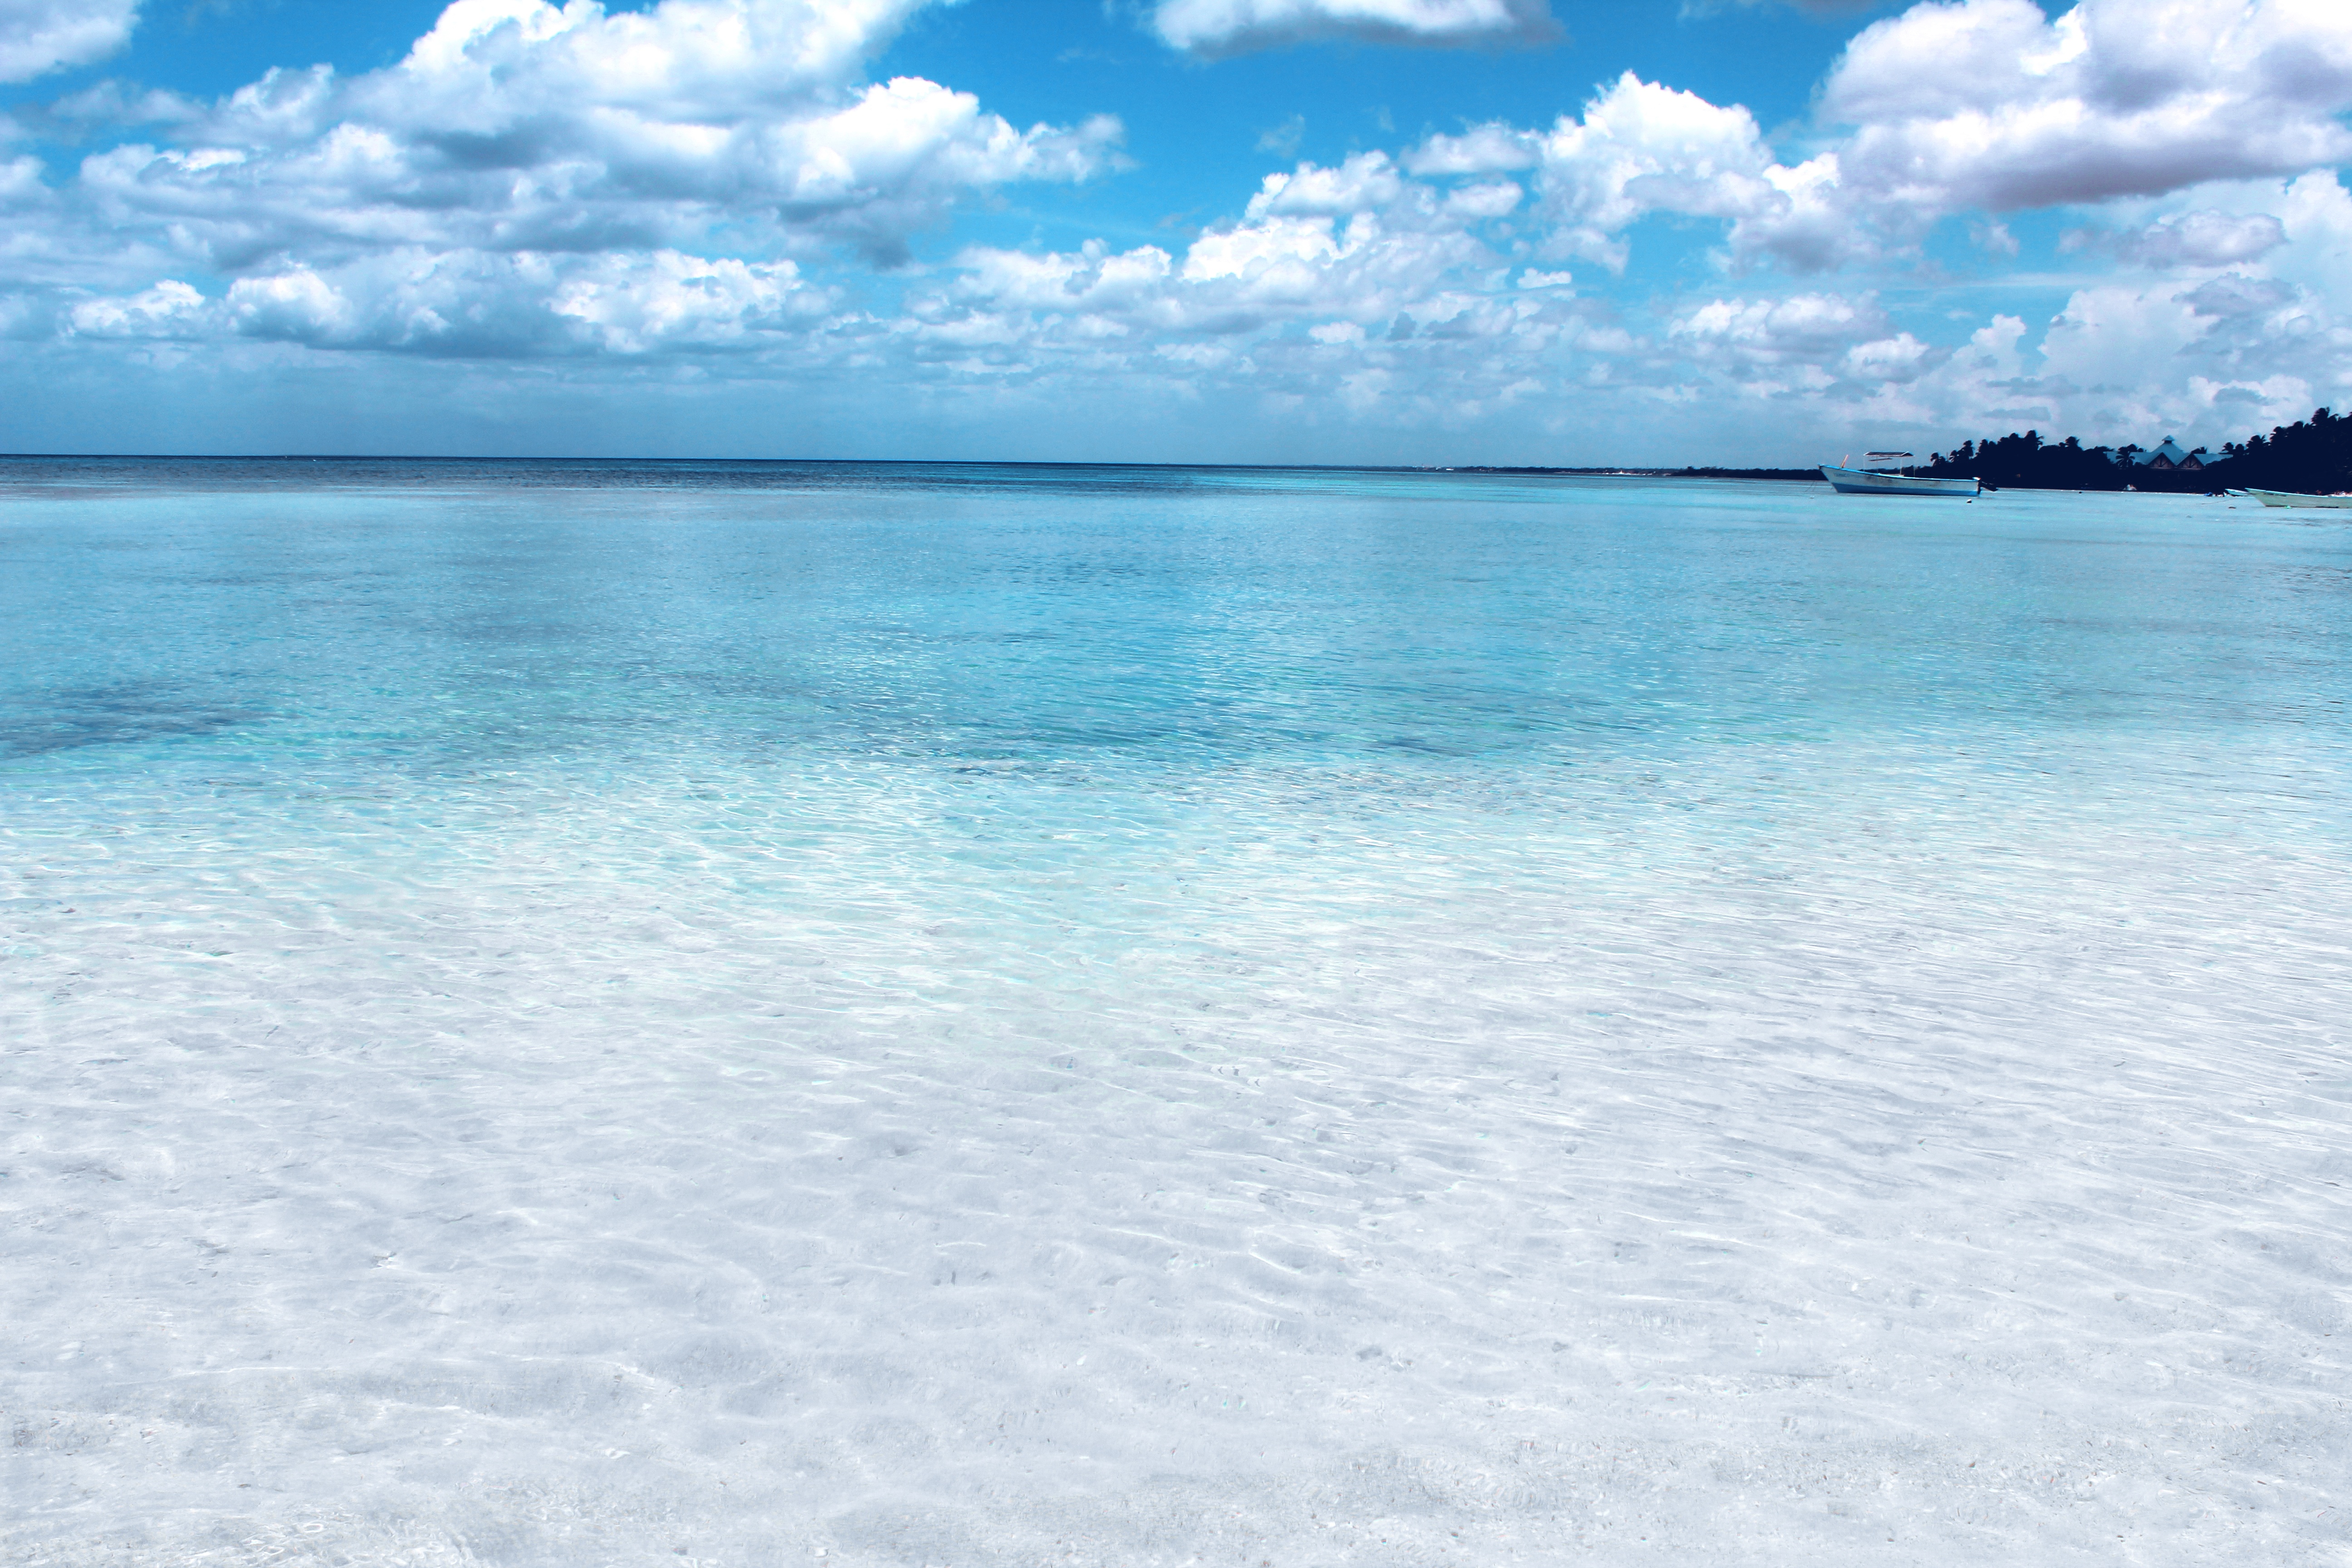
beach, sea, coast, sand, ocean, horizon, cloud, sky, shore, wave, lagoon, bay, island, body of water, wind wave